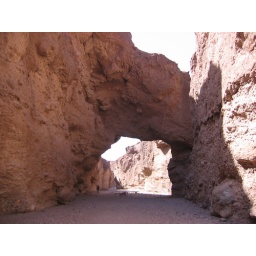
A bridge of rock in Death Valley.